John Mellencamp

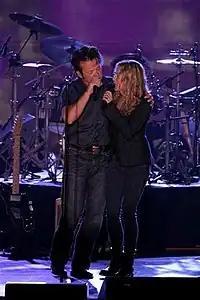
John Mellencamp and Sheryl Crow perform Mellencamp's 2008 single "My Sweet Love" in the Hunter Region, New South Wales, Australia on November 29, 2008.

On September 23, 2008, Mellencamp filmed a concert at the Crump Theatre in Columbus, Indiana, for a new A&E Biography series called "Homeward Bound". The show featured performers returning to small venues where they performed early in their careers. The program aired on December 11, 2008, and featured an in-depth documentary tracing Mellencamp's roots.